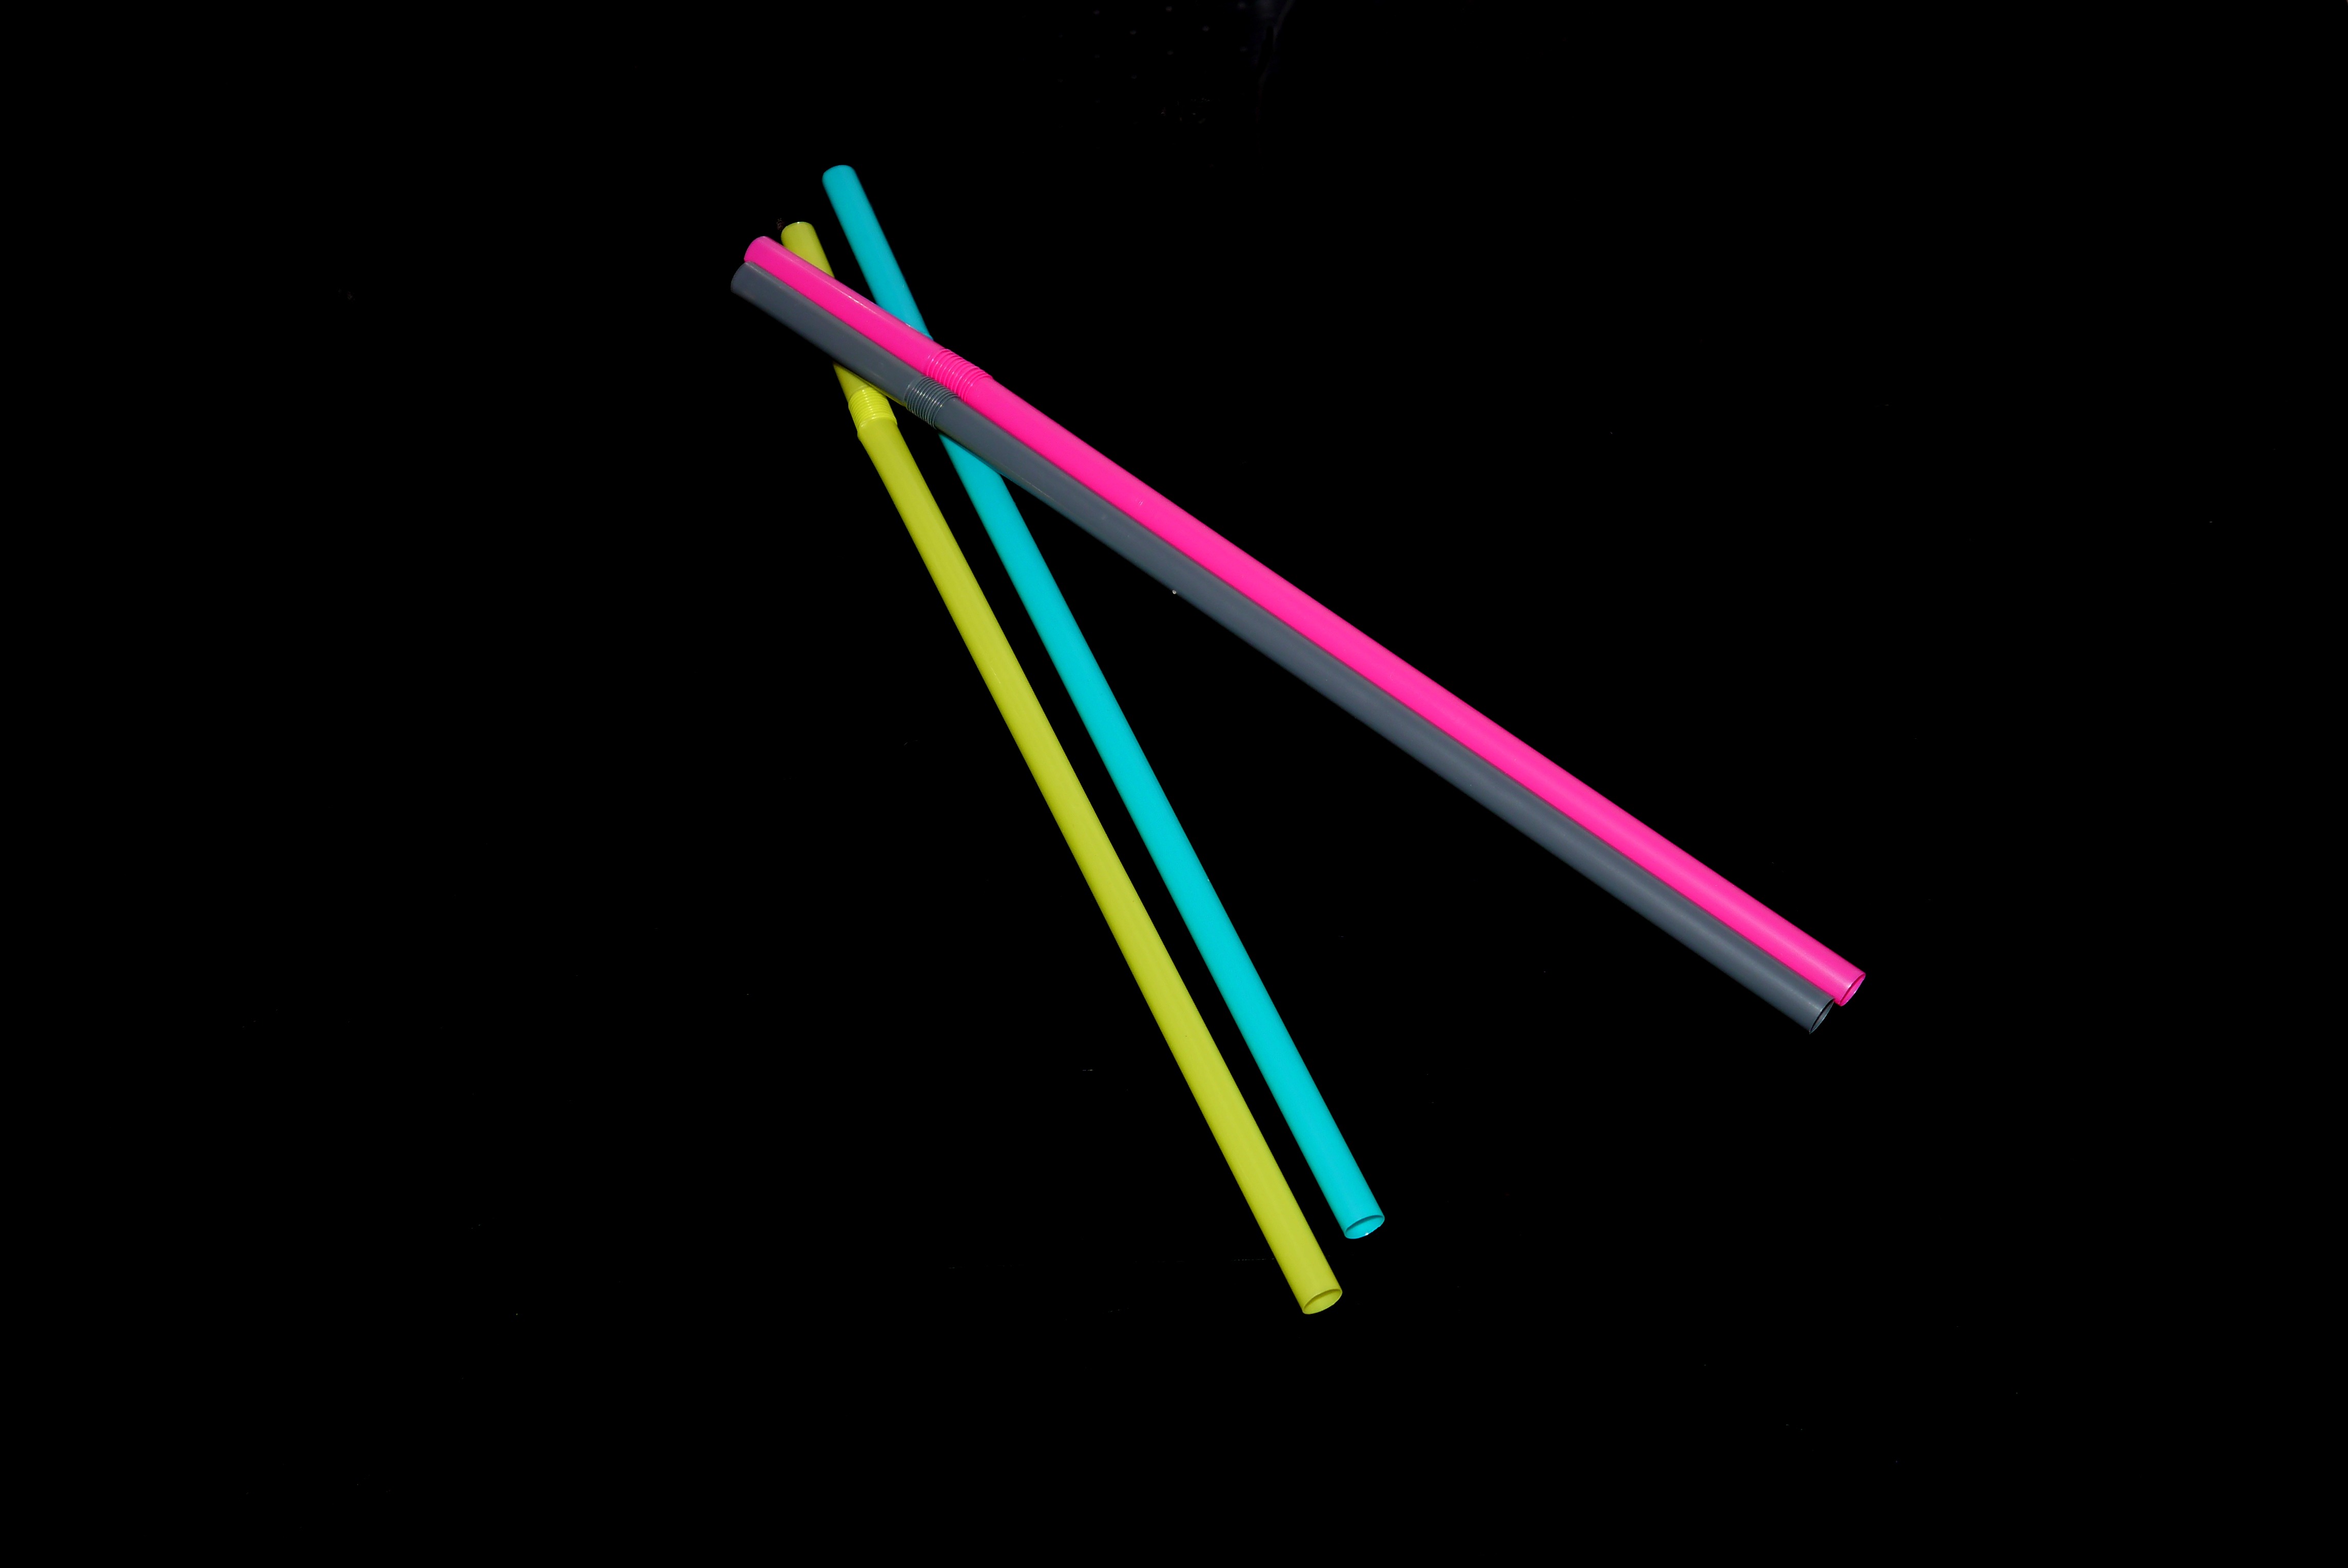
line, color, blue, colorful, yellow, pink, toy, laser, neon, grey, straw, shape, black background, drinking straw